Answer in natural language. Considering the relative positions, where is Doorway with respect to white color dining table? Choose between the following options: right or left
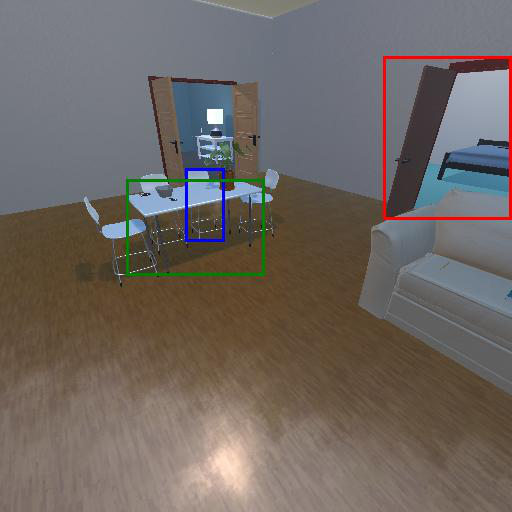
<answer>right</answer>